Italian language

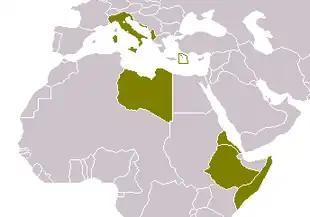
Italy and its colonial possessions in 1940

Italian is the official language of Italy and San Marino and is spoken fluently by the majority of the countries' populations. Italian is the third most spoken language in Switzerland (after German and French; see Swiss Italian), although its use there has moderately declined since the 1970s. It is official both on the national level and on regional level in two cantons: Ticino and Grisons. In the latter canton, however, it is only spoken by a small minority, in the Italian Grisons. Ticino, which includes Lugano, the largest Italian-speaking city outside Italy, is the only canton where Italian is predominant. Italian is also used in administration and official documents in Vatican City.